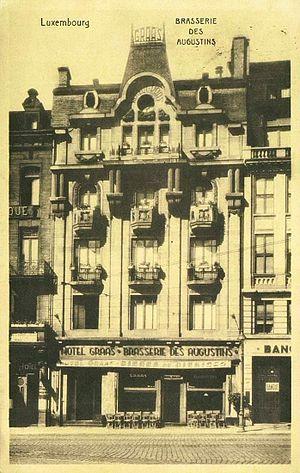
Luxembourg, 78 av. de la Liberté. Ancien Hôtel Graas avec la Brasserie des Augustins, vers 1930